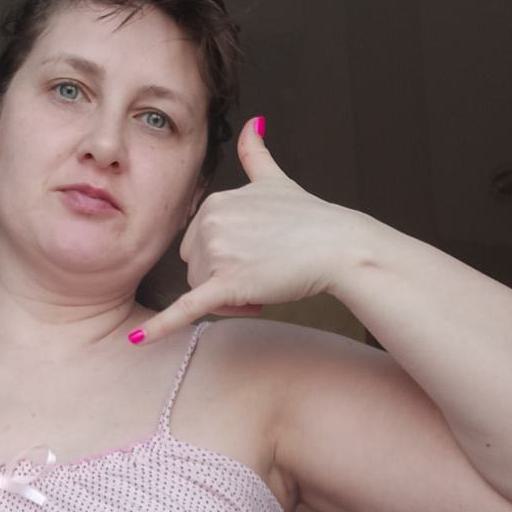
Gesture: call